Air Training Corps

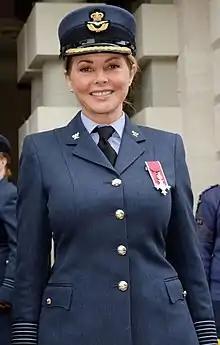

The Air Training Corps runs numerous annual camps each year, run on RAF stations so that cadets may get a taste of Royal Air Force life. Annual camps are organised at Wing level, with place for all squadrons, so that every cadet who wishes to and who has achieved at least the First Class qualification may take part. Cadets usually stay in RAF barrack blocks, and eat in the station's mess facilities. The itinerary includes typical ATC activities, such as drill, air experience flying, shooting, and adventure training. Cadets also have the opportunity to visit various sections of the station, and meet the people who work there. Cadets may also have the opportunity to attend other sorts of annual camp, such as a locally (i.e. wing- or squadron-) organised camp based around adventure training or fieldcraft, or as guests on a camp run by one of the other cadet forces such as the Army Cadet Force or the Sea Cadet Corps. There are also Music camps for band members.